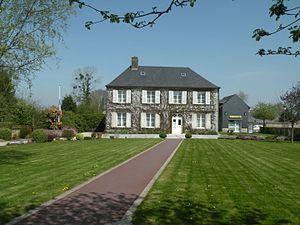
Mairie de Saint-Gatien-des-Bois.
Saint-Gatien-des-Bois est une commune française située dans le département du Calvados et dans la région Normandie, peuplée de 1 314 habitants.